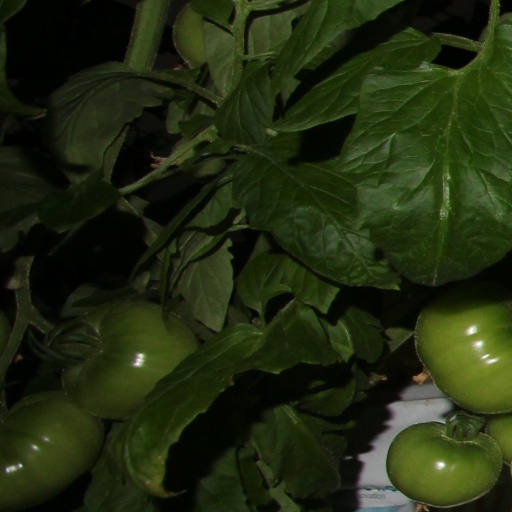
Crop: tomato